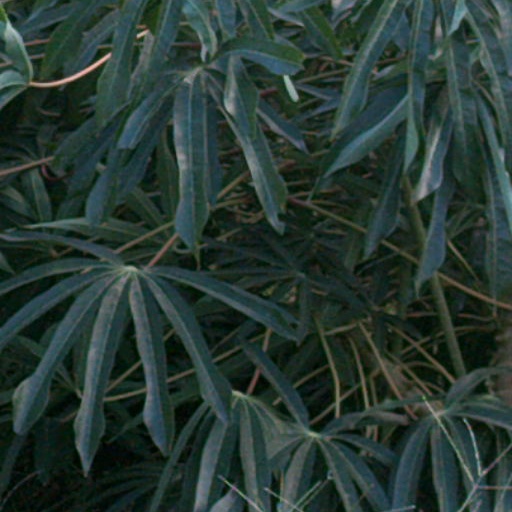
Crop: cassava